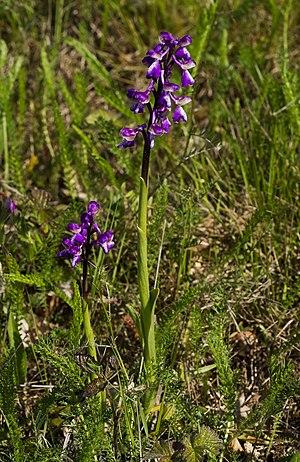
Orchis bouffon Localité
Le Massif du Vercors propose une très riche variété de fleurs avec plus de 1800 espèces végétales.
L'orchis bouffon, synonyme ancien: Orchis morio L., est une orchidée terrestre européenne.